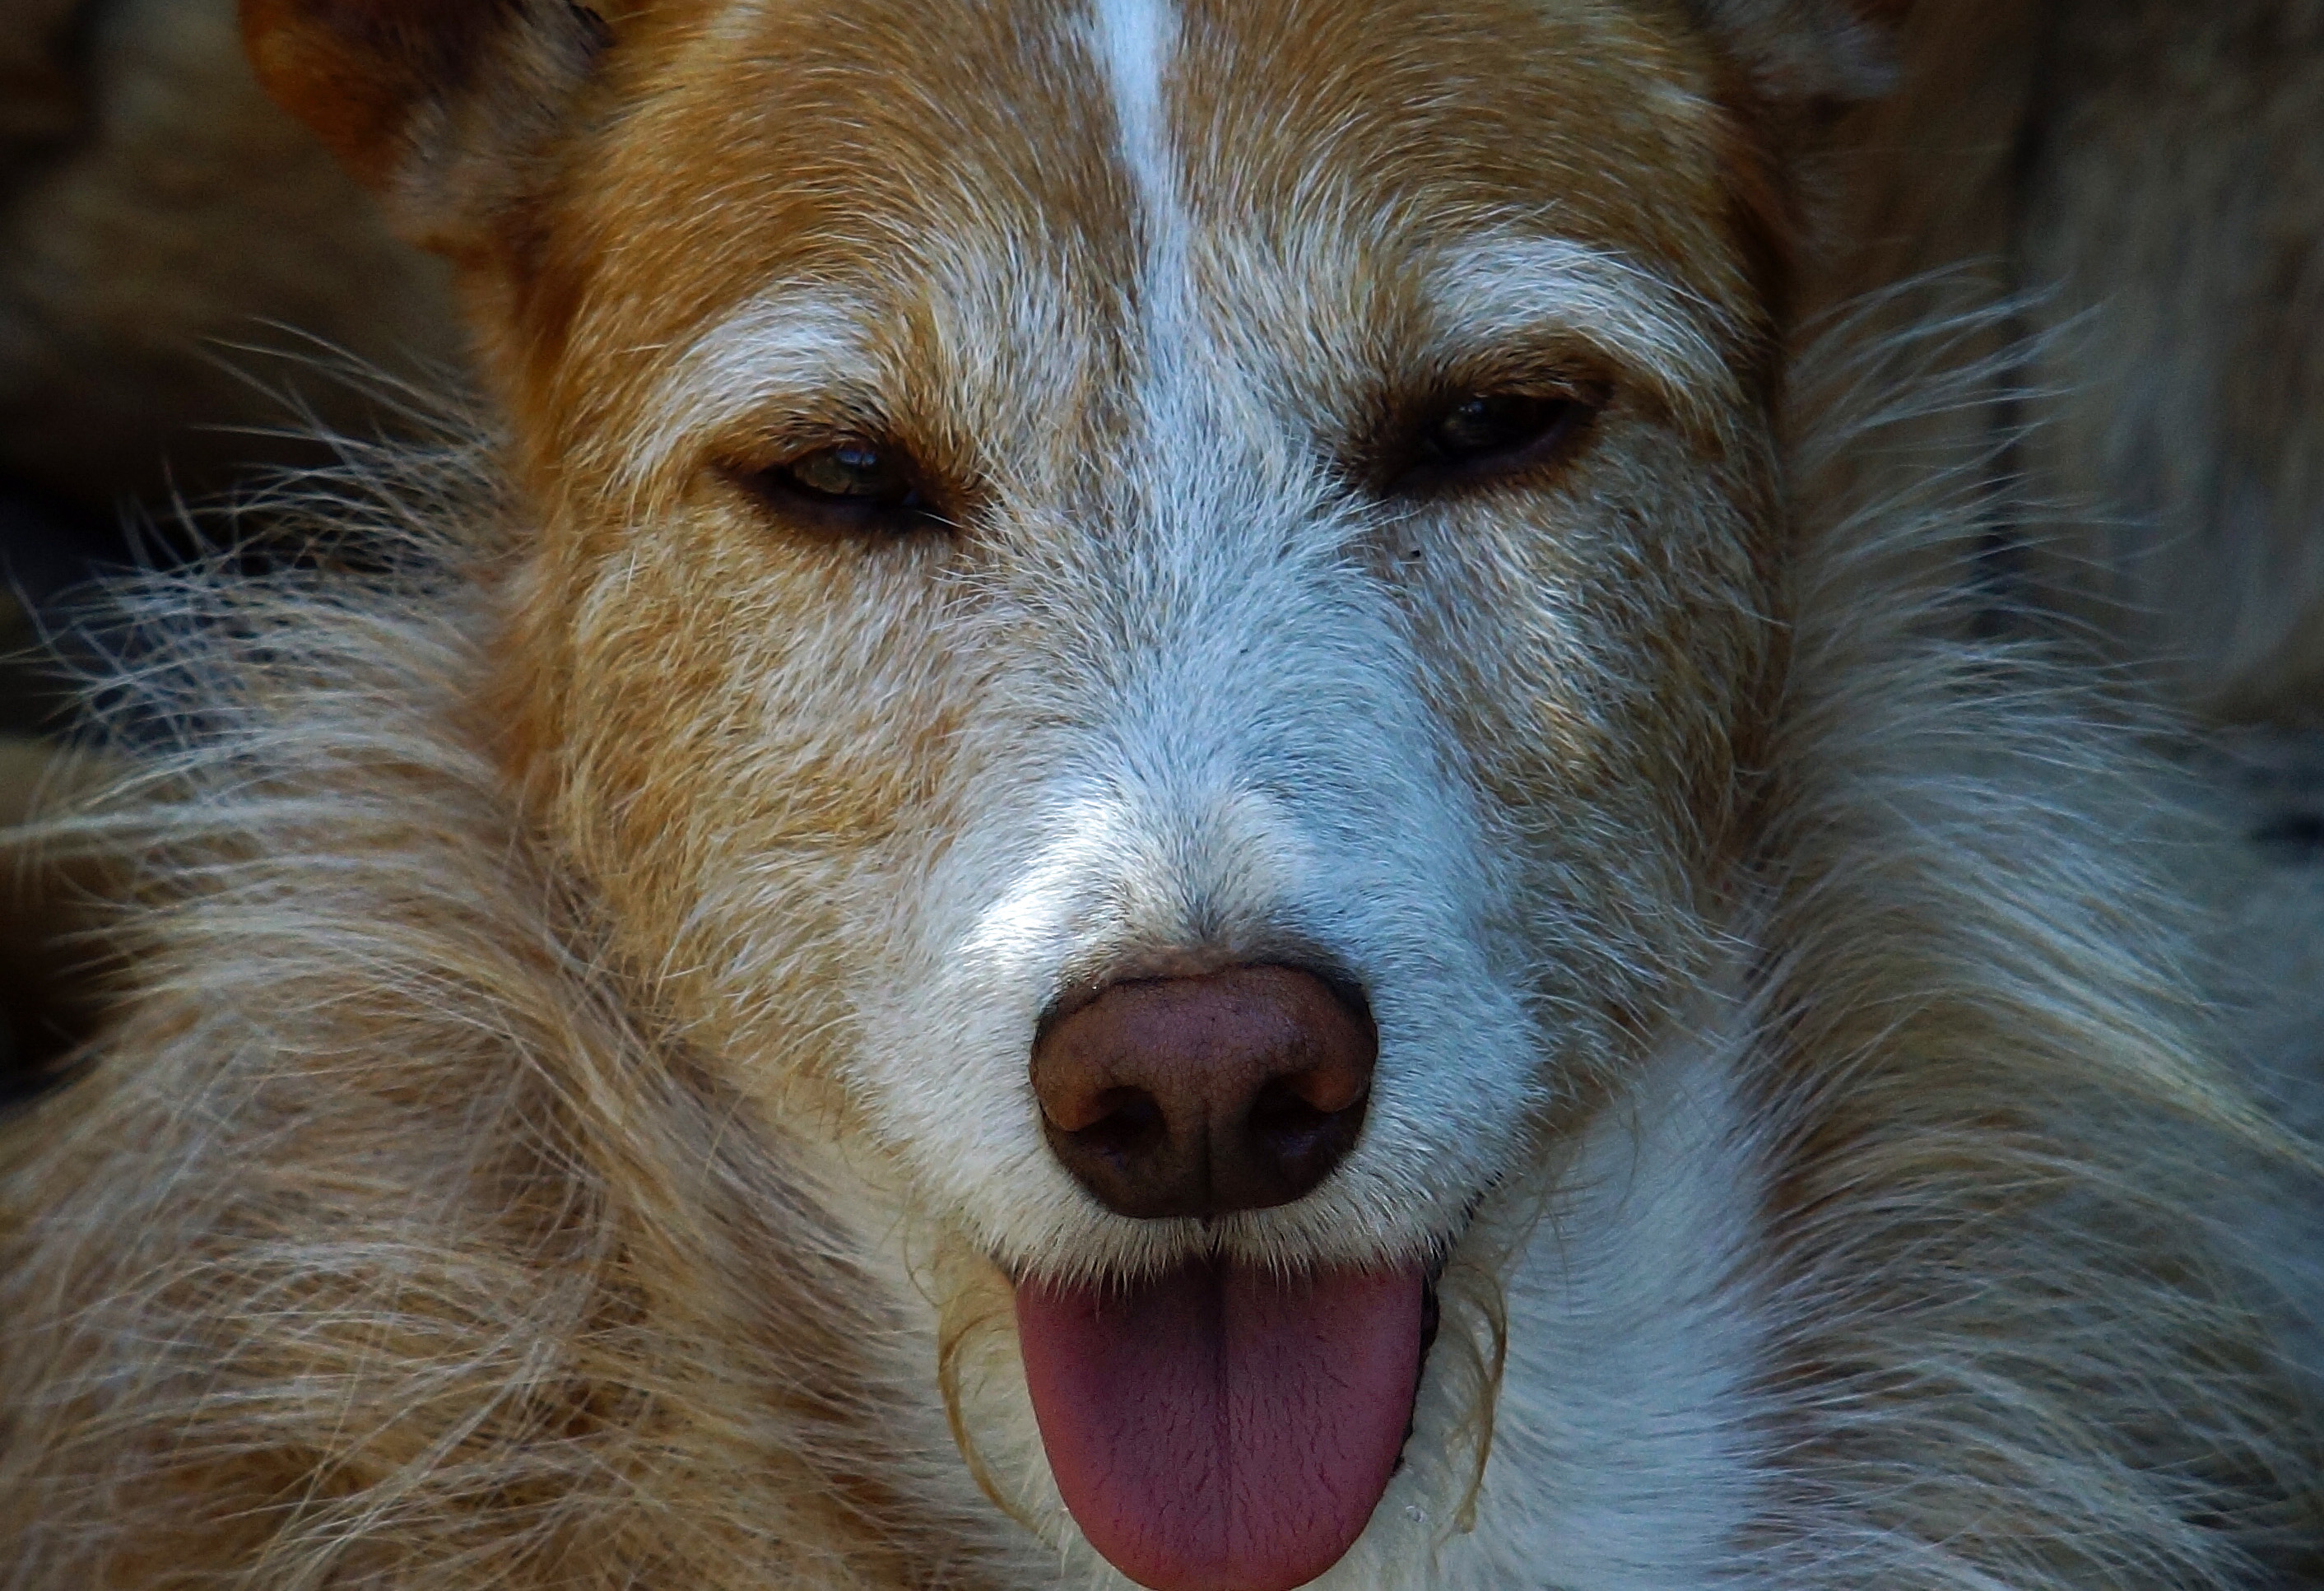
dog, photo, collie, mammal, close up, animals, vertebrate, a77, dog breed, g, ggl1, gaby1, xovesphoto, animales, xelodegalicia, sonya77v, sonyslta77v, smctakumar135mm135, gabrielcoru a, dog like mammal, carnivoran, australian terrier